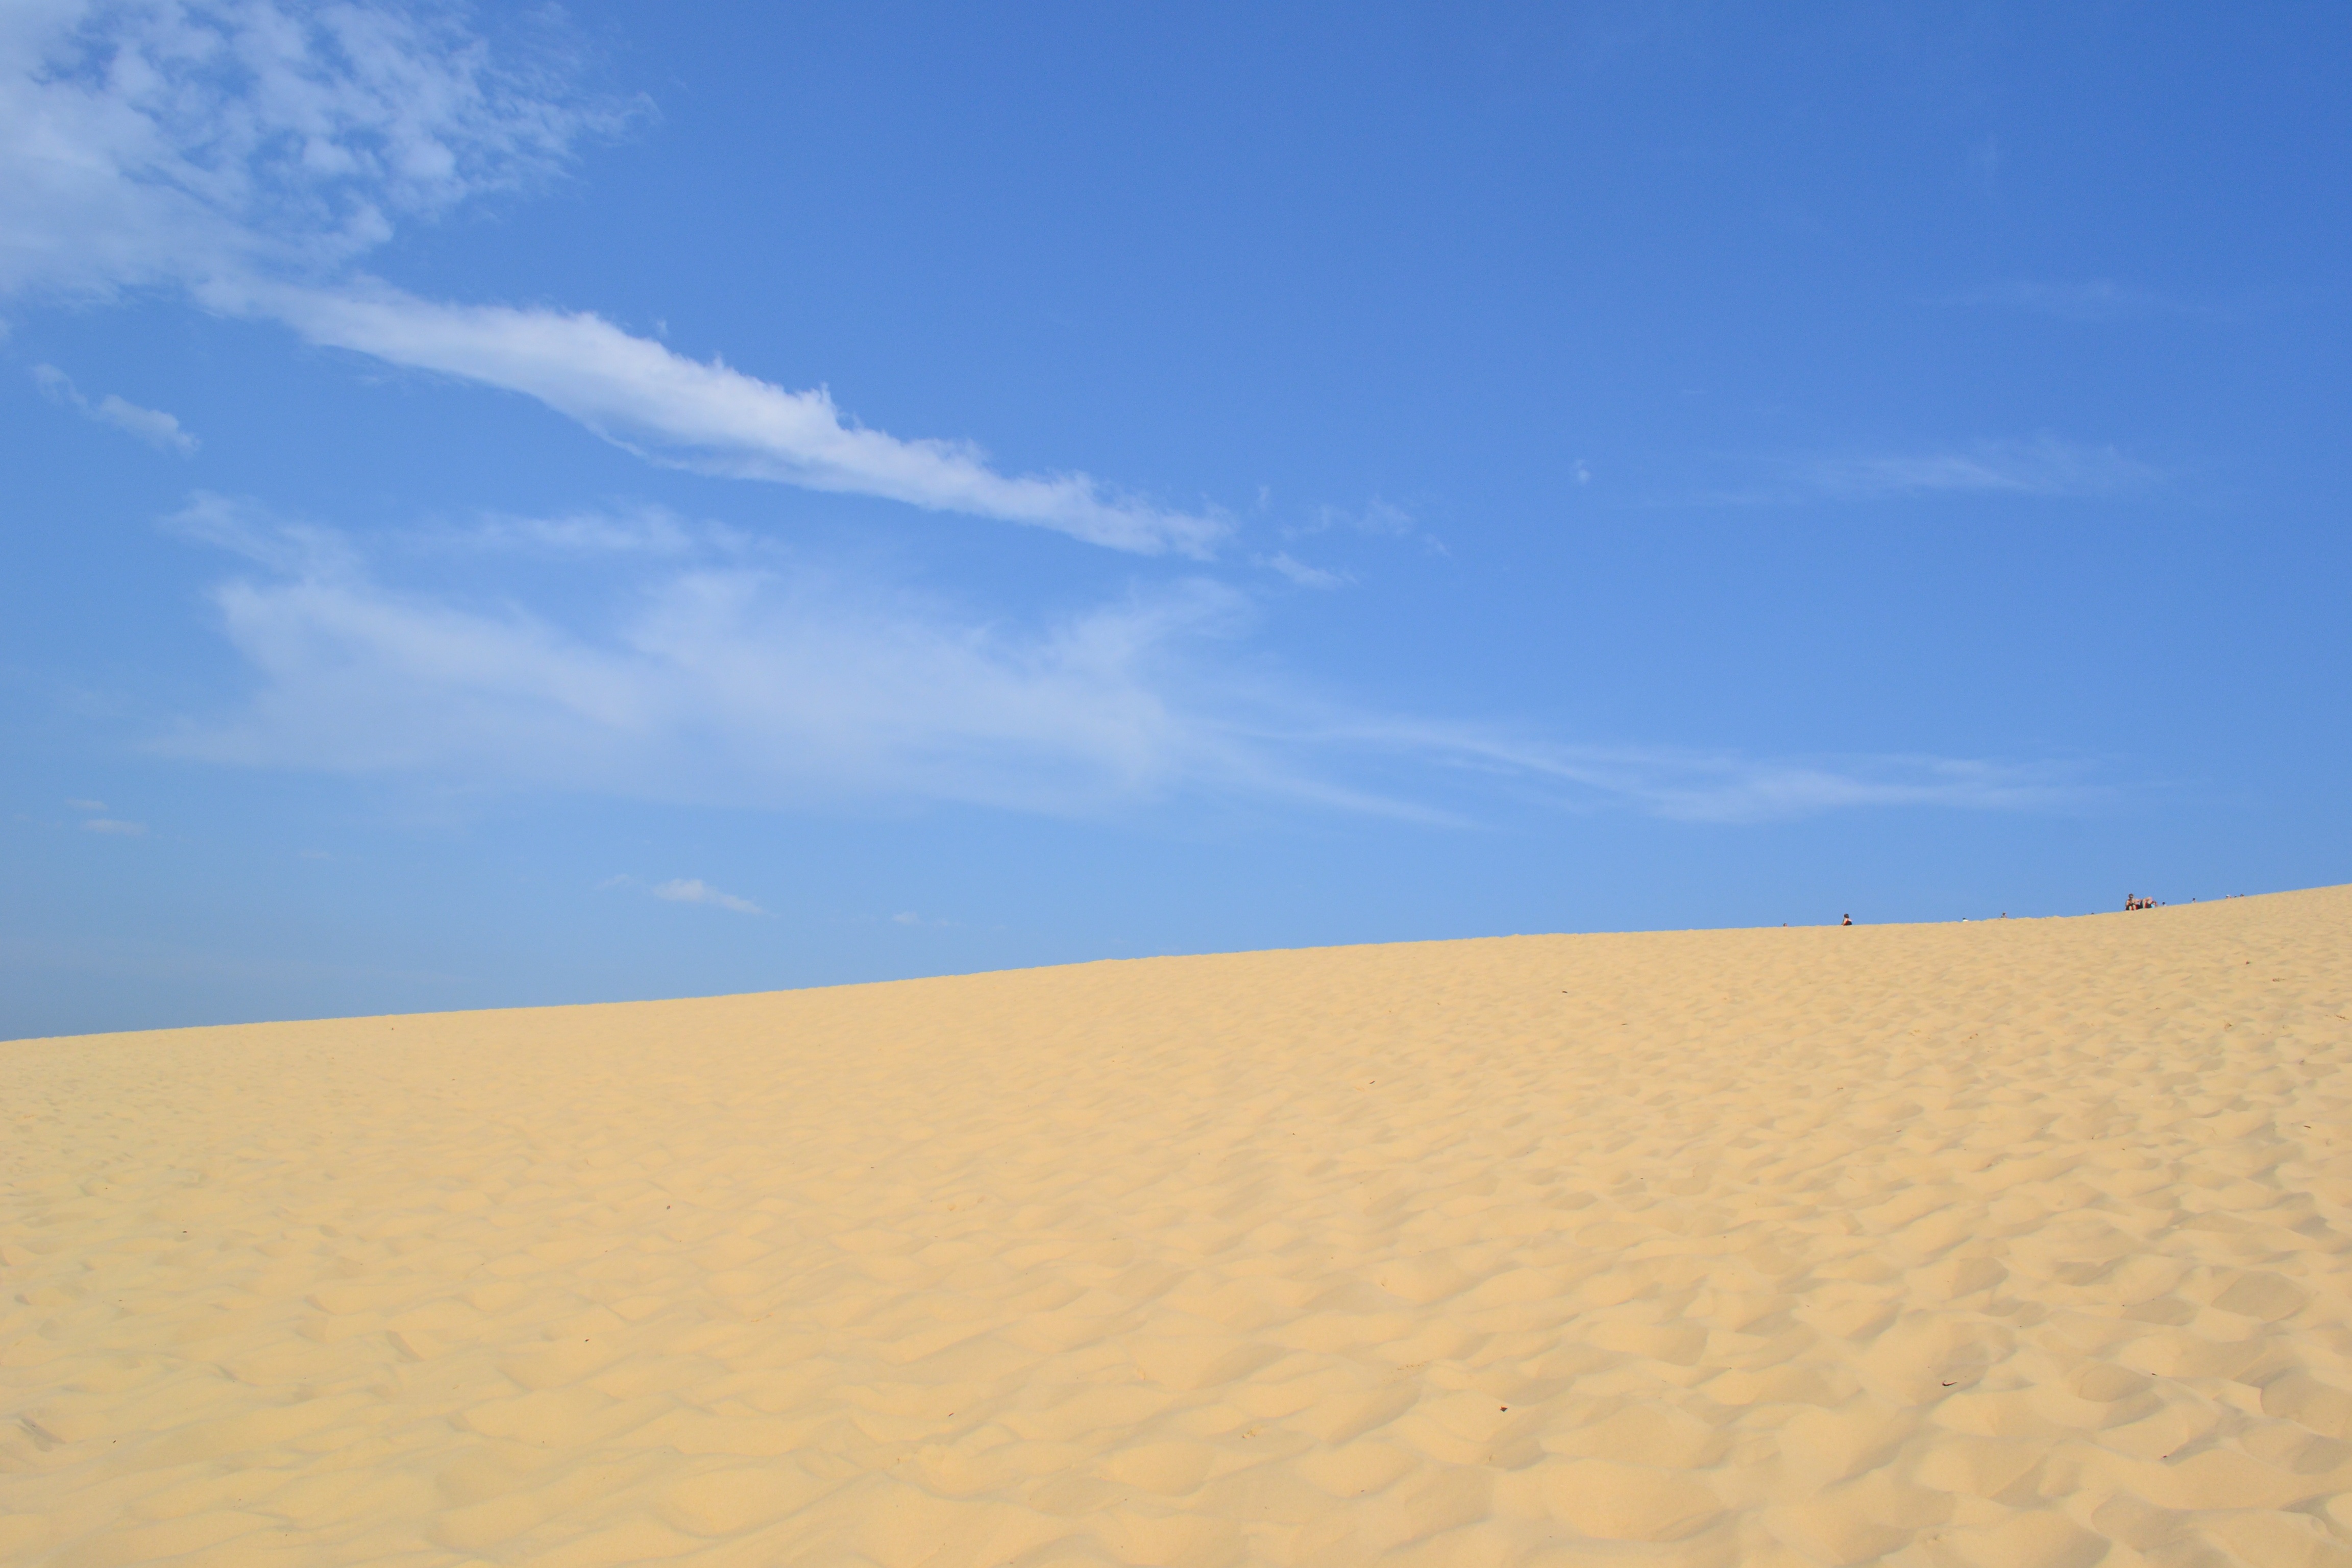
landscape, sand, horizon, desert, dune, summer, france, grassland, habitat, ecosystem, sahara, landform, erg, pilat dune, pyla dune, natural environment, geographical feature, aeolian landform